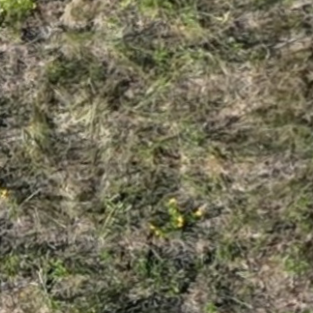
Month: july